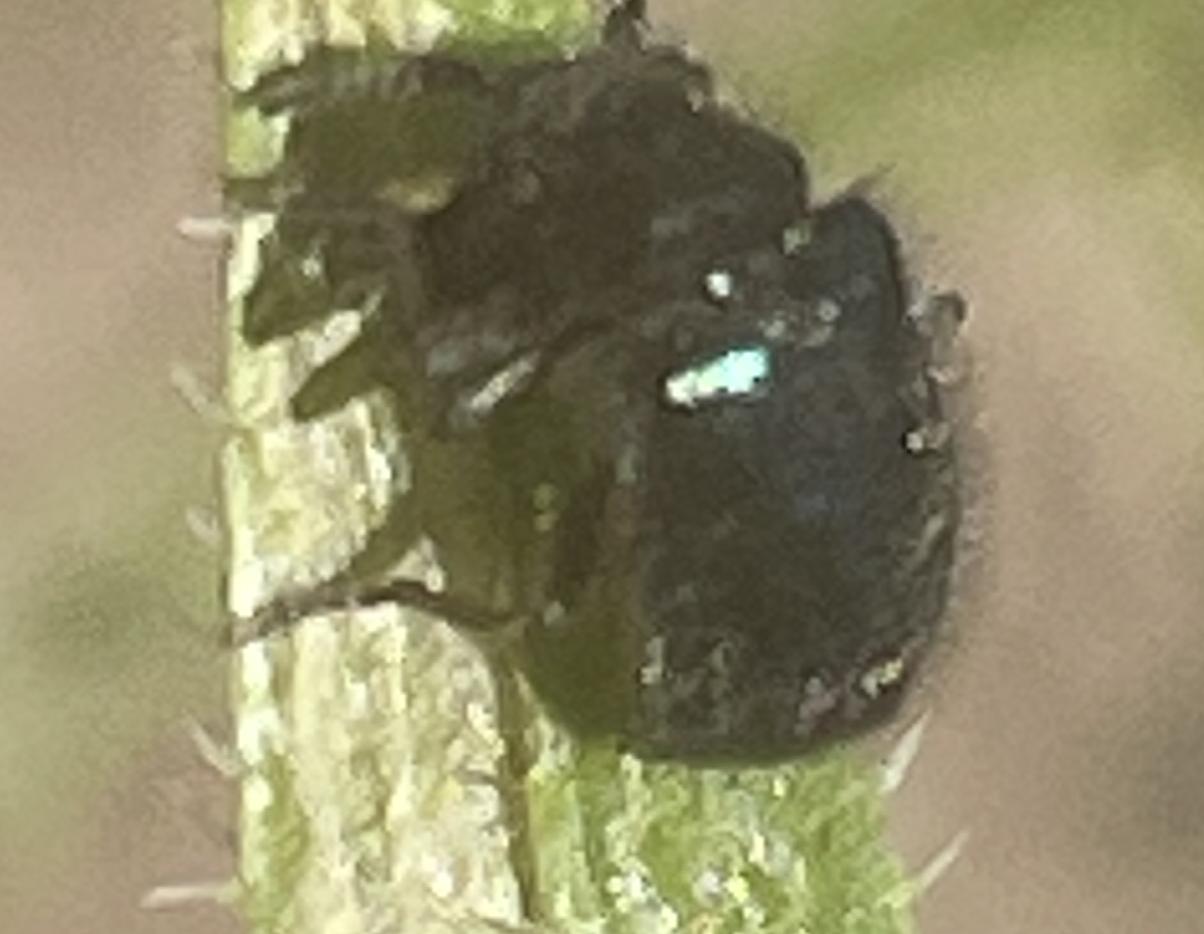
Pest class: predators